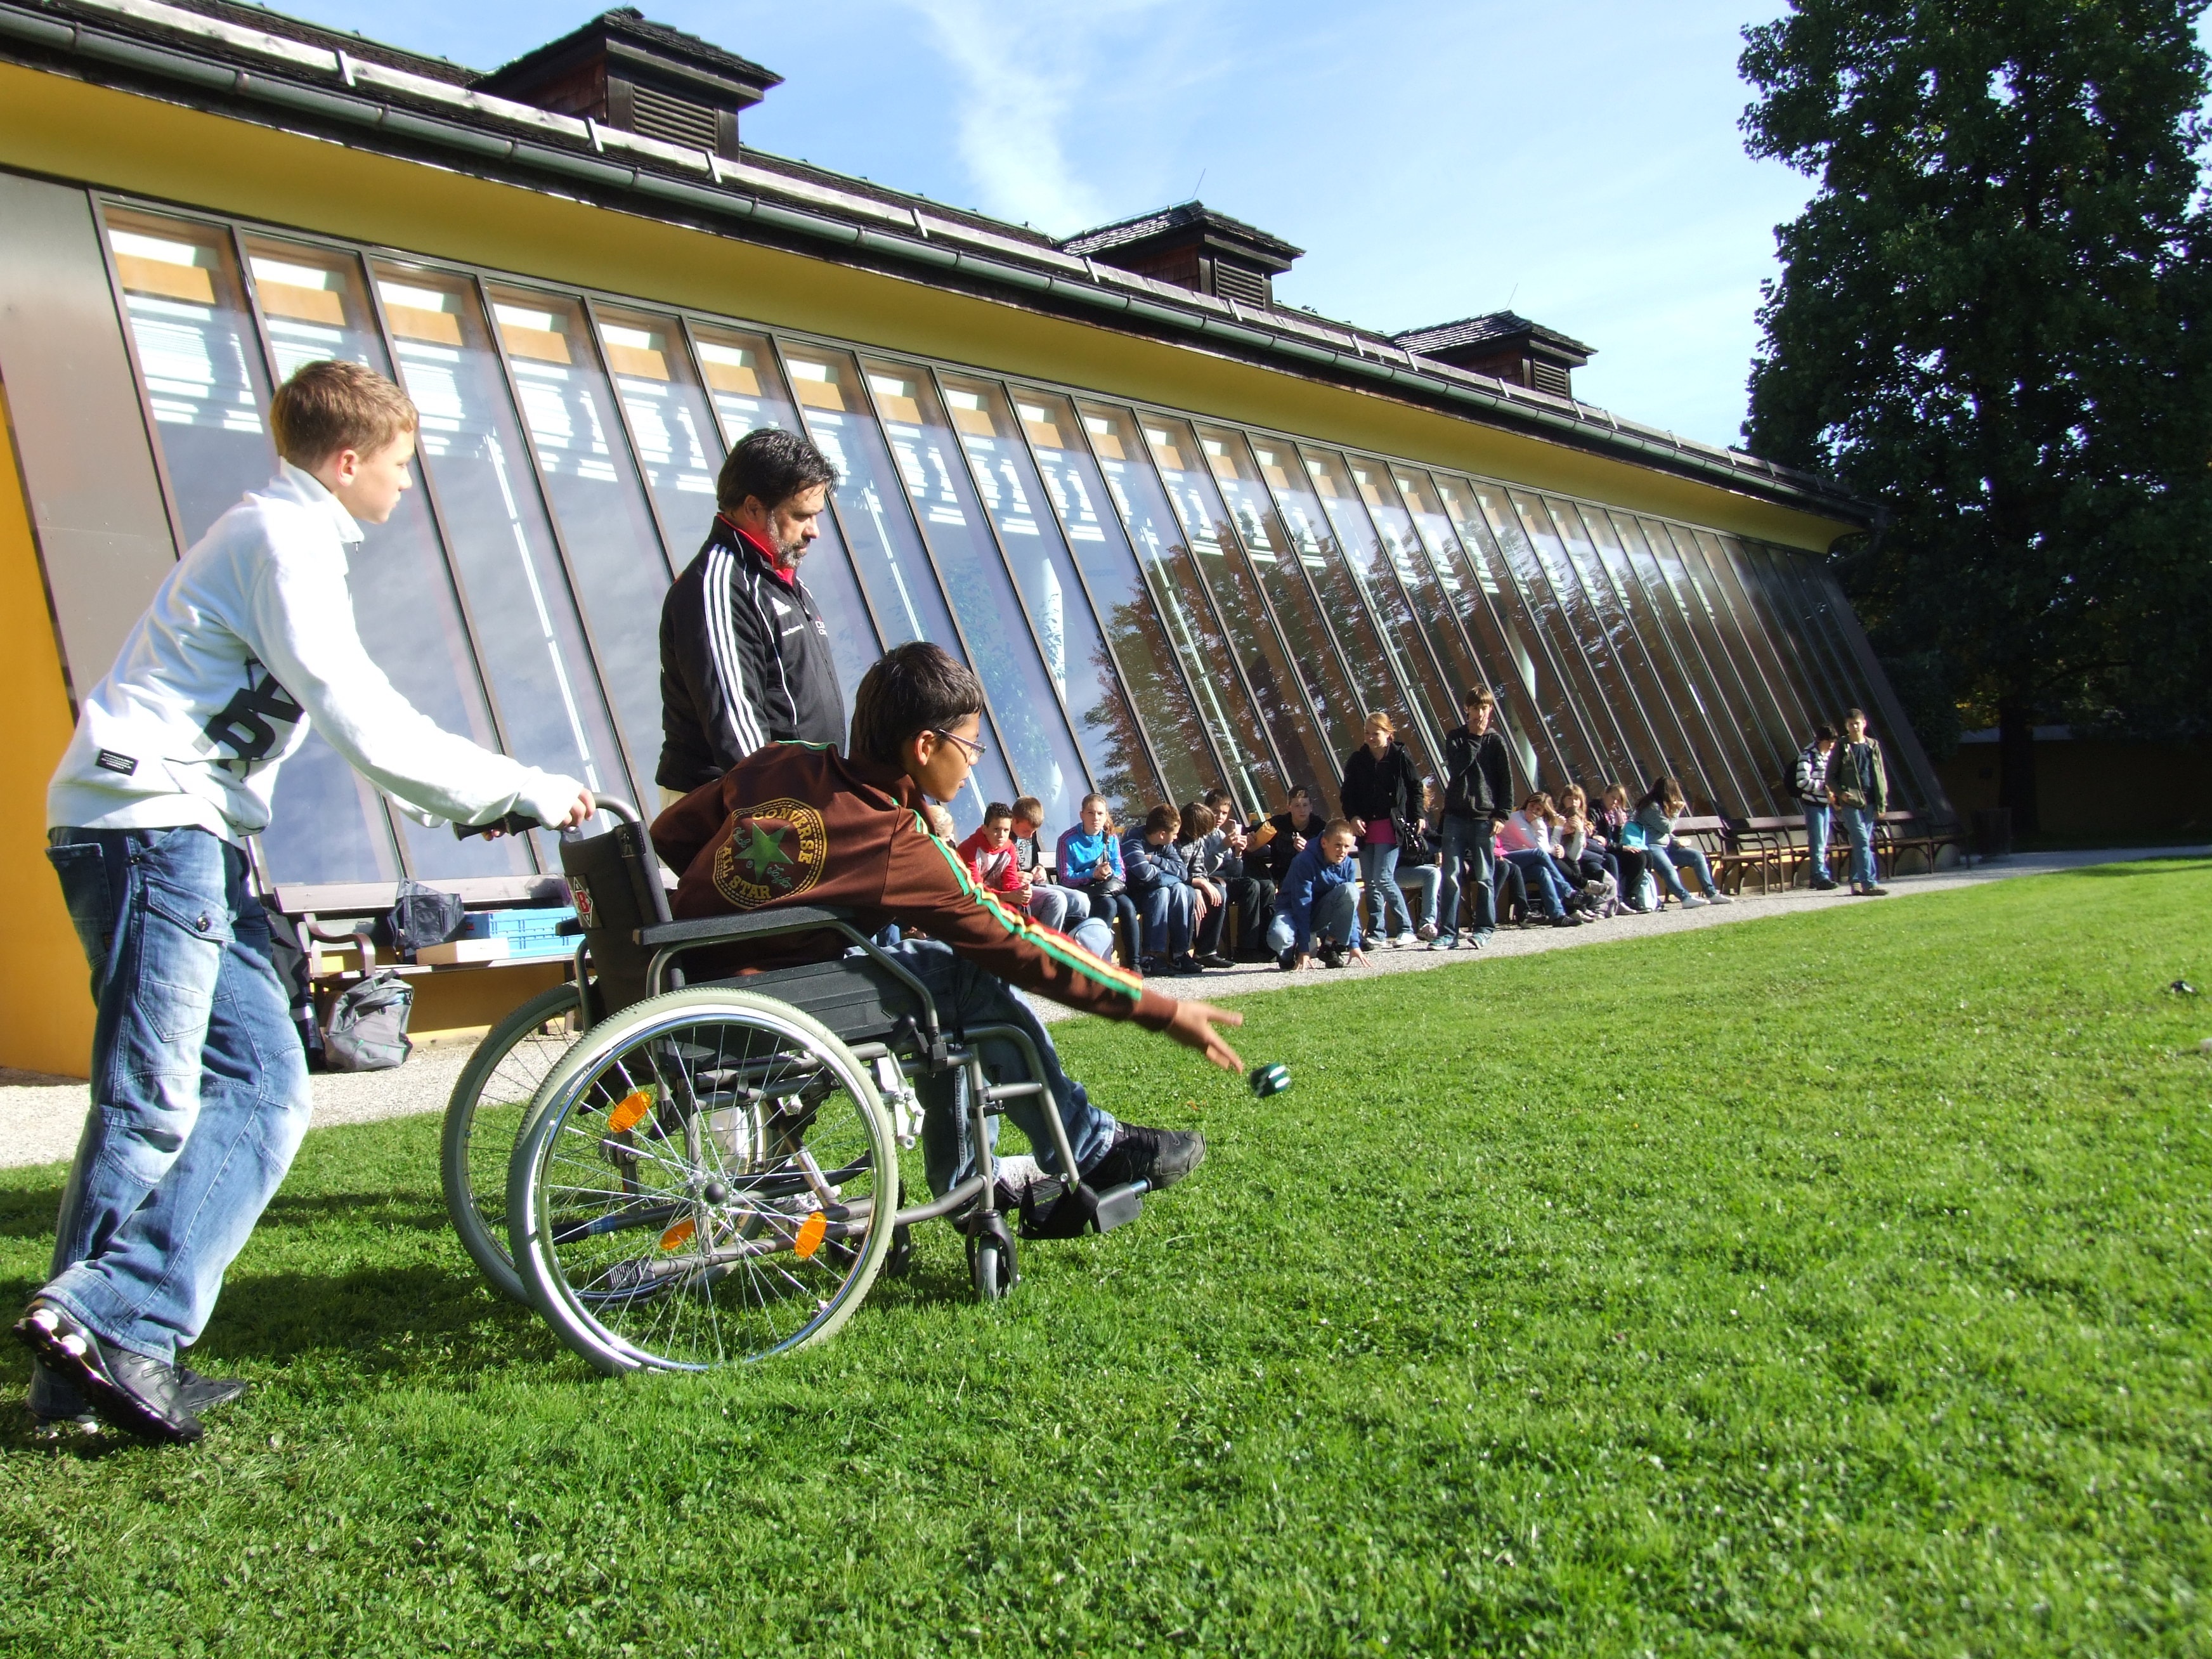
sport, lawn, bicycle, vehicle, wheelchair, school, event, active, entertainment, count, disabled, funsport, sokieba